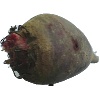
Label: beetroot